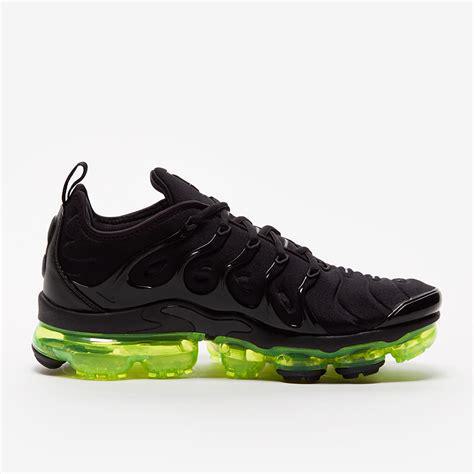
Brand: Nike
Model: Air Vapormax 2021 FK